Battle of Seneffe

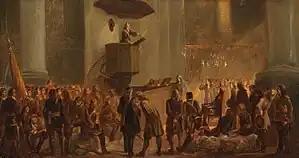
The thanksgiving service of William III's army in Grave after its capture

As with many battles of the period, both sides claimed victory but in reality neither gained a clear advantage. The Allies were fortunate Condé failed to take advantage of his initial success, while his poorly judged frontal attacks rescued William from a serious defeat. The result is generally seen as either a narrow French victory, or inconclusive.